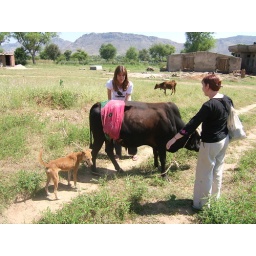
An amusing sight - a bull in a pretty pink sari!